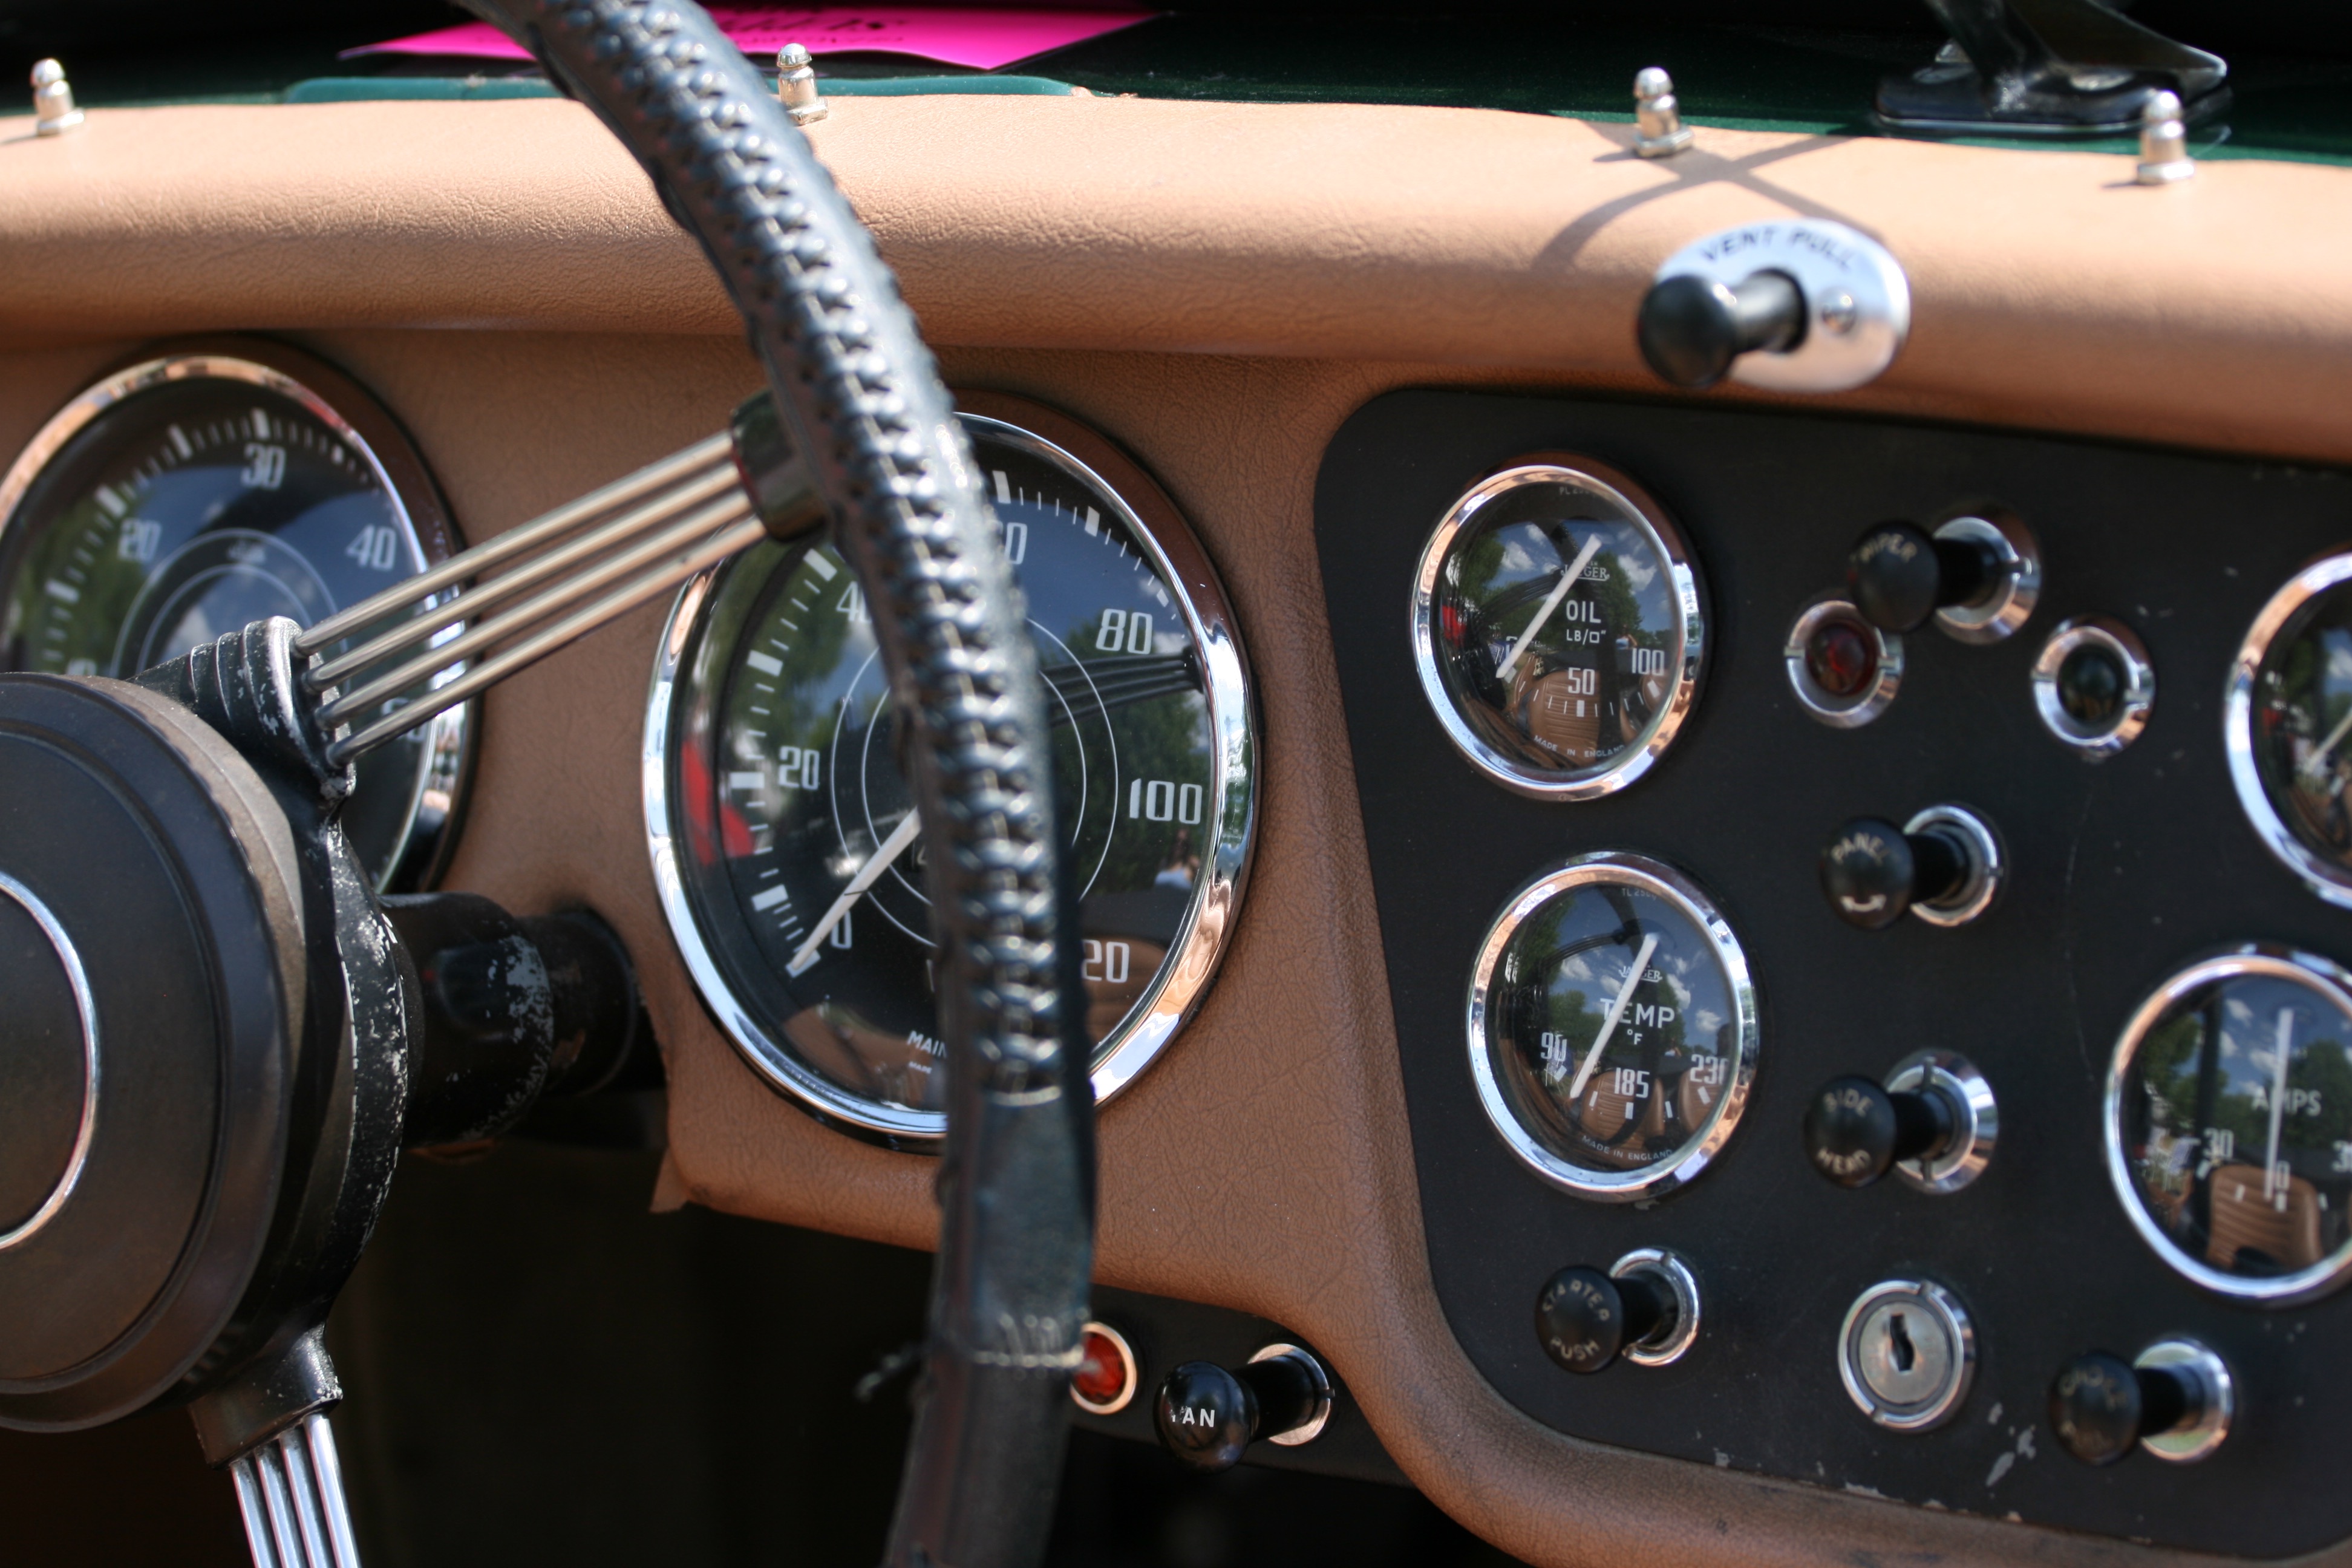
speedometer, vehicle, car, gauge, motor vehicle, tachometer, odometer, automotive design, steering wheel, steering part, measuring instrument, center console, wheel, classic car, personal luxury car, fuel gauge, plant, classic, antique car, auto part, luxury vehicle, gear shift, vintage car, Trip computer, rim, sedan, coupe, transport, rolls royce